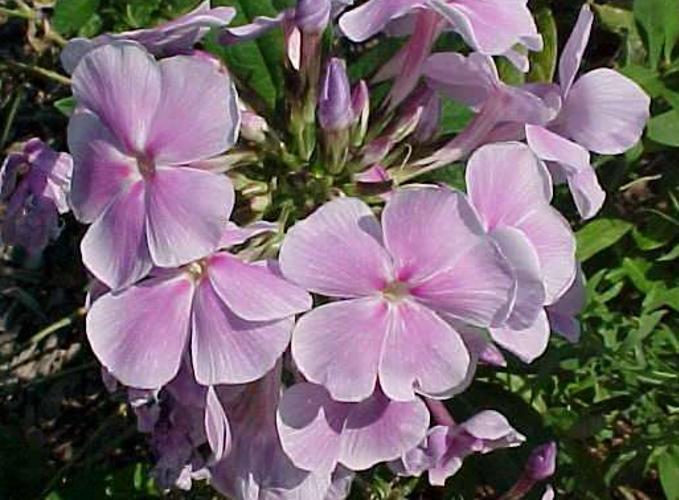
Label: garden phlox